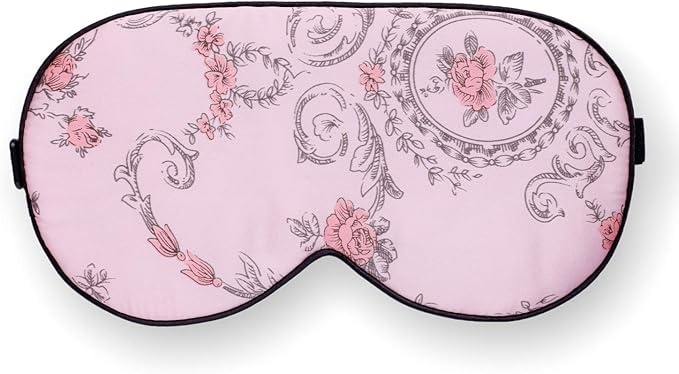
100% Pure Silk Eye Mask Sleep Eye Mask Eye Cover Eyeshade Sleeping Eye Mask Floral Colors (#1)
About This Made of 100% top quality mulberry silk The size is about 10X21CM/3.94 The elastic strap is adjustable through a buckle to ensure it is comfortable and not too tight for you. Solid Black on back side and flower color on the front side Please search "Maxfeel eye mask" for more beautiful silk eye masks Overview Brand : MAXFEEL Color : #1 Material : Silk Special Feature : Adjustable, Silk Age Range (Description) : Adult
Brand: MAXFEEL
Category: Health & Beauty > Personal Care > Sleeping Aids > Eye Masks